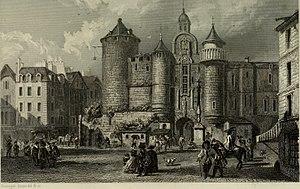
Angélique-Nicole Carlier, également connue sous le nom de Madame Tiquet, née à Metz, le 17 juin 1657, jugée pour avoir tenté à plusieurs reprises d'assassiner son mari, exécutée place de Grève à Paris, le 19 juin 1699, est une femme qui marqua l'histoire par son procès et les conditions sordides de son exécution. De nombreux écrits posthumes relatèrent son infortune sous différents jours, ce qui contribua à forger sa légende.